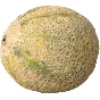
Label: Cantaloupe 2